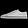
Label: Sneaker